152 mm 45 caliber Pattern 1892

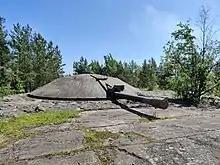
152 50 Tampella

Already toward the end of the World War II the Tampella company was ordered to construct new gun barrels for 152/45 C guns. Due to the end of the war this did not happen, but in the early 1950s funds became available for modernizing the guns. The Tampella barrel was longer than the original at 50 calibers and it had different, progressive rifling with 48 deep grooves instead of the original constant 38 deep grooves. Due to these changes the modernized gun could not use the ammunition of the original guns and new ammunition was developed for it using cased charges. The maximum range of the modernized gun was . The new barrels were also equipped with muzzle brakes. The new guns were given the designation 152 50 T and they started equipping coastal batteries in 1959. A total of 29 guns were converted. In 1960s concern for the vulnerability of fixed guns against napalm led to adding a protective metal cupola for the guns. An overpressurization system was also fitted. The cupola was built of thin metal and provided only very limited armour protection against small shrapnel. Smaller changes to the gun mounting were also made, including replacing the recoil springs. The modernized guns replaced older 152/45 C guns but some original models remained in less important positions. The Bolax battery was unique in that the cupola armour was fitted but the guns themselves were not modernized. By the 1980s the 152 50 T was in turn being replaced with the 130 53 TK and all were withdrawn from service by 2003.